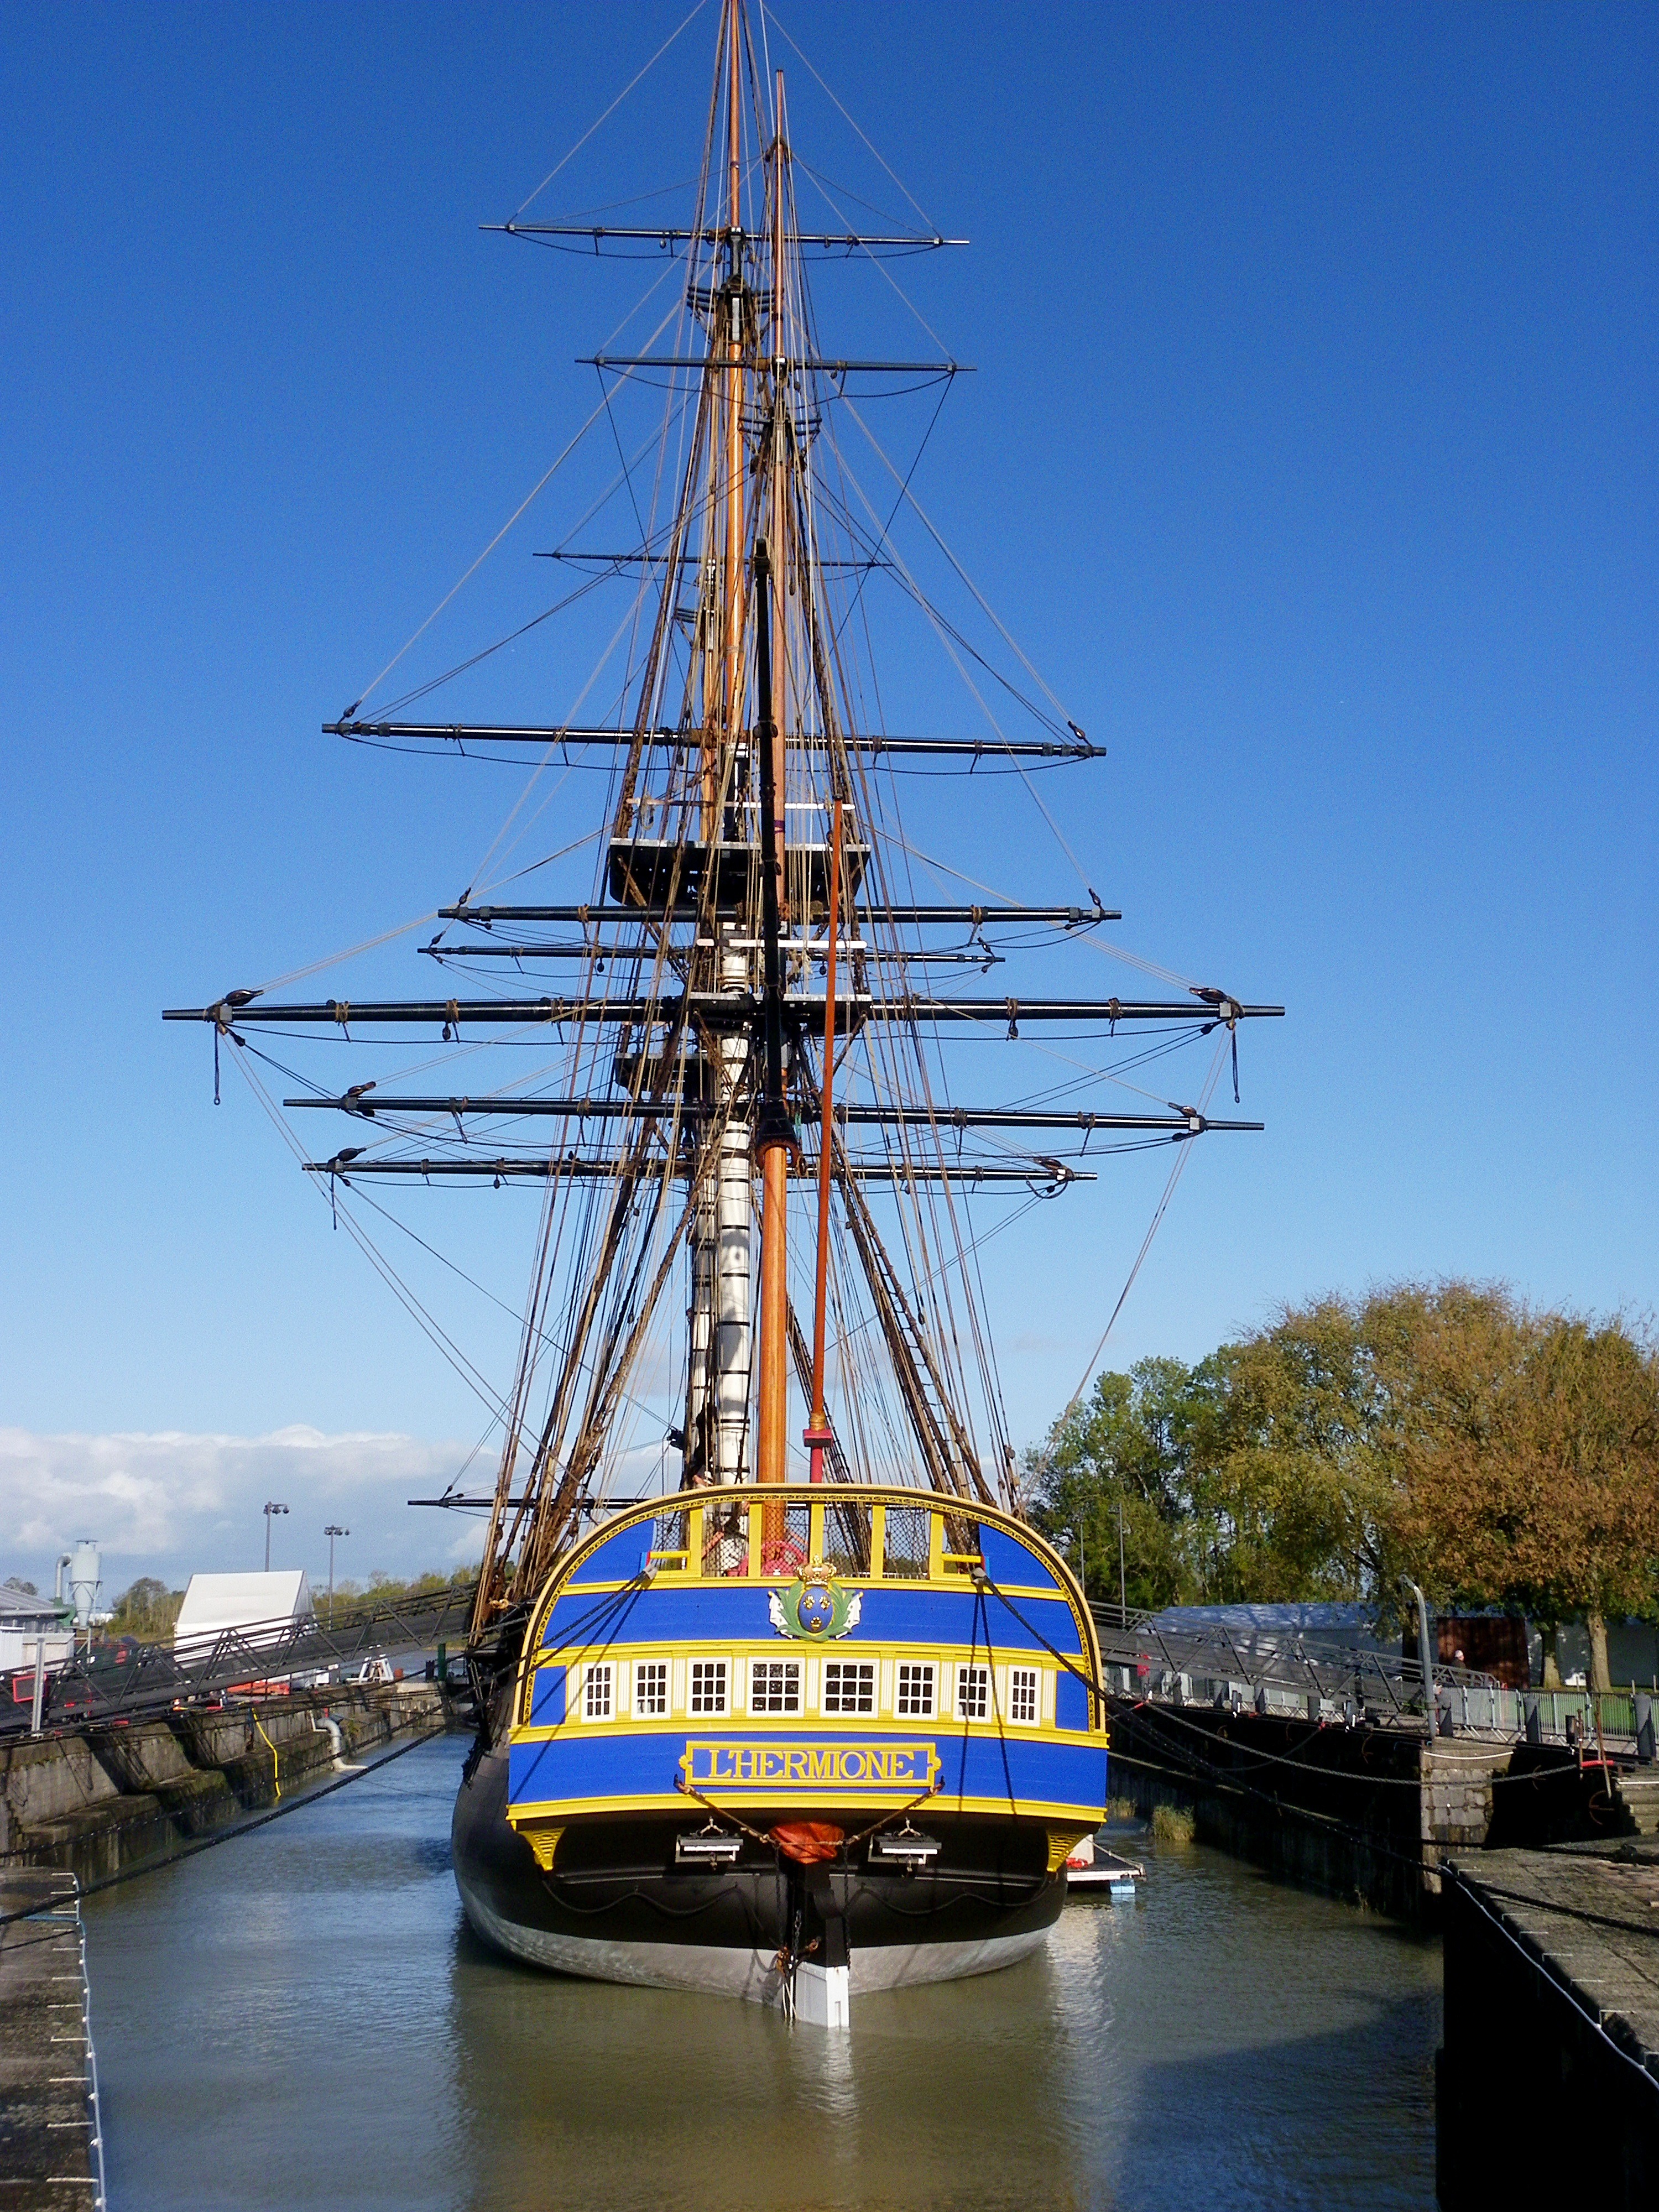
sea, boat, vintage, retro, ship, transportation, vehicle, mast, harbor, historic, sailboat, channel, watercraft, windjammer, frigate, brig, sailing ship, training ship, tall ship, galleon, brigantine, the frigate hermione lafayette, three masted frigate